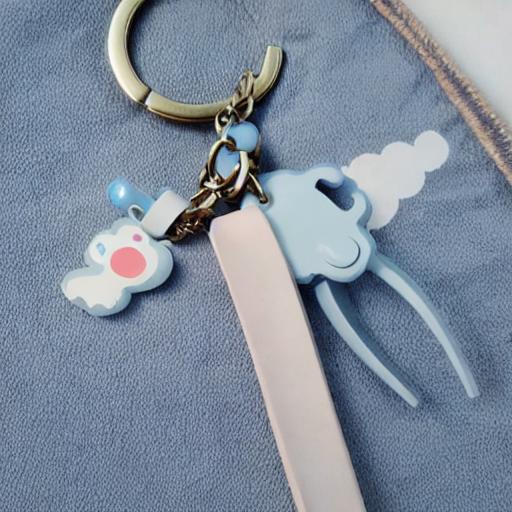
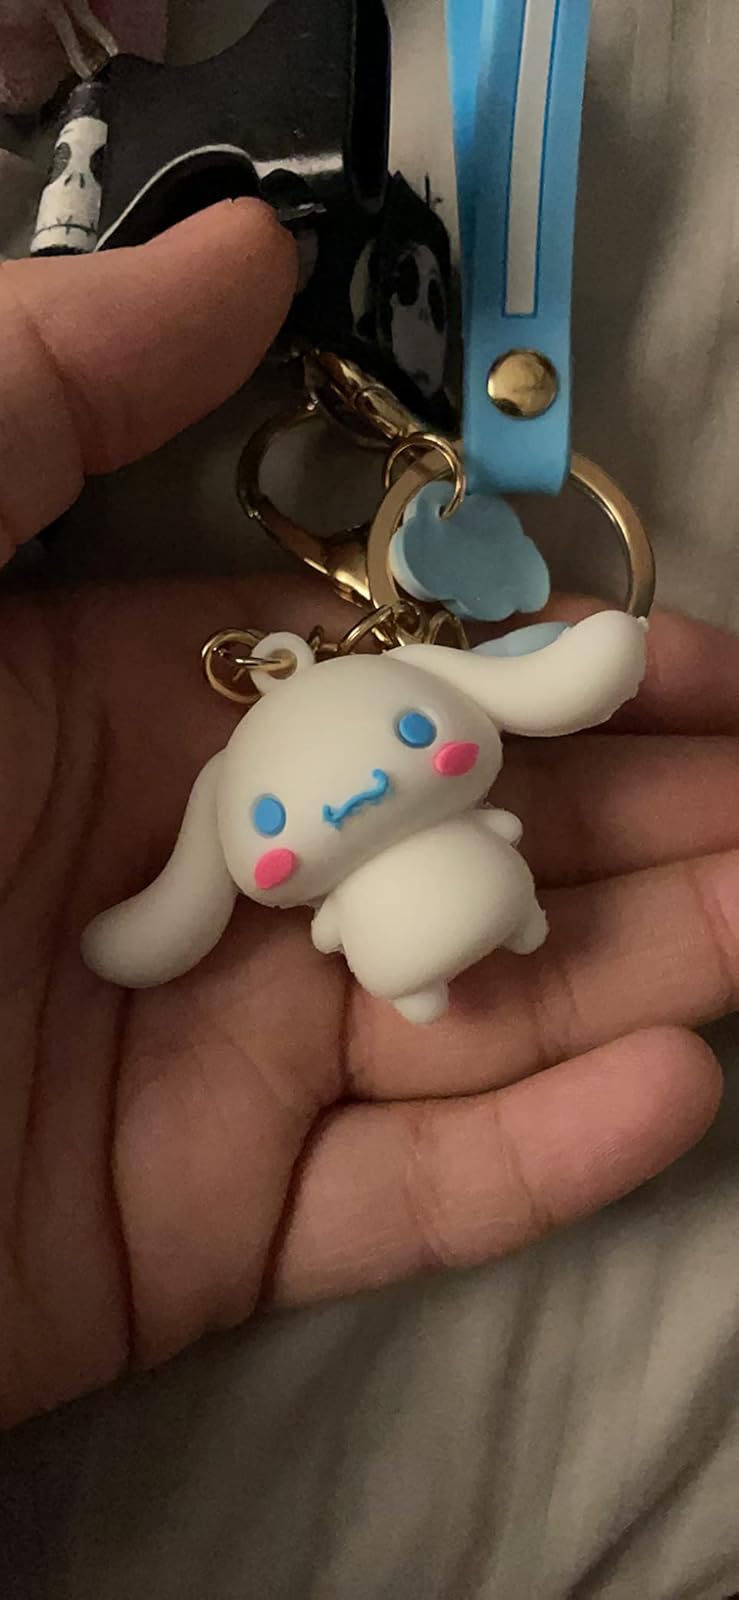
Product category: accessories_keychain
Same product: no